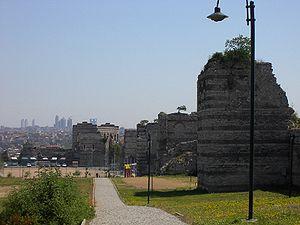
Les murailles de Constantinople sont une série de remparts défensifs qui entourent et protègent la cité de Constantinople depuis sa fondation par Constantin Iᵉʳ comme la nouvelle capitale de l'Empire romain. Au travers de divers ajouts et modifications tout au long de son histoire, elles sont le dernier grand système de fortification de l'Antiquité et l'un des systèmes défensifs les plus complexes et les plus élaborés qui aient existé.